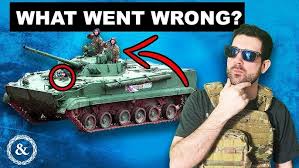
Label: BTR-80